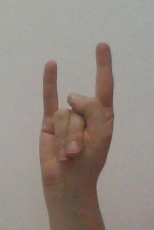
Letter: la